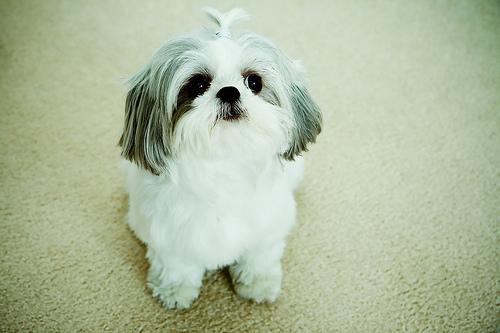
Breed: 361-n000123-Shih_Tzu